Demographics of Norway

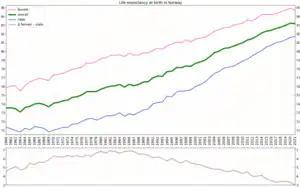
Life expectancy in Norway since 1960 by gender

Data according to Statistics Norway, which collects the official statistics for Norway.